L. Frank & Son Building

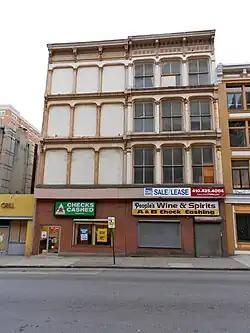
Frank & Son building on the left

L. Frank & Son Building is a historic retail building located at Baltimore, Maryland, United States. It is a four-story brick commercial building with a cast-iron façade, built about 1875. It was constructed for Samuel Stein & Bros., and occupied by a dealer in iron ranges and furnaces, and later a series of shoe and clothing manufacturers.